The Roots of Heaven (film)

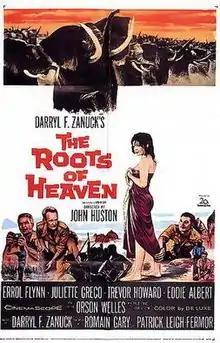
Theatrical release poster

The Roots of Heaven is a 1958 American adventure film directed by John Huston and produced by Darryl F. Zanuck. The screenplay was written by Romain Gary and Patrick Leigh Fermor based on Romain Gary's 1956 novel of the same name. The film stars Errol Flynn, Juliette Gréco, Trevor Howard, Eddie Albert, Orson Welles, Paul Lukas, Herbert Lom and Grégoire Aslan. The film was distributed by 20th Century-Fox.